FS Class 290

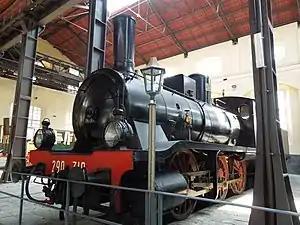
FS locomotive 290.319 as preserved

The Ferrovie dello Stato Italiane (FS; Italian State Railways) Class 290 (Italian: "Gruppo 290"), formerly the Rete Adriatica Class 350 bis, is a 0-6-0 steam locomotive.